Gurdwara Dukh Nivaran Sahib

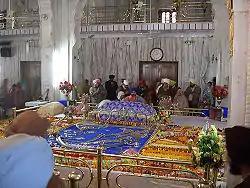
Darbar Sahib

According to local tradition, supported by an old handwritten document preserved in the Gurudwara, one Bhag Ram, a jhivar of Lehal, waited upon ninth guru of Sikhs Guru Tegh Bahadur during his sojourn at Saifabad (now Bahadurgarh), and made the request that he might be pleased to visit and bless his village so that its inhabitants could be rid of a serious and mysterious sickness which had been their bane for a long time.